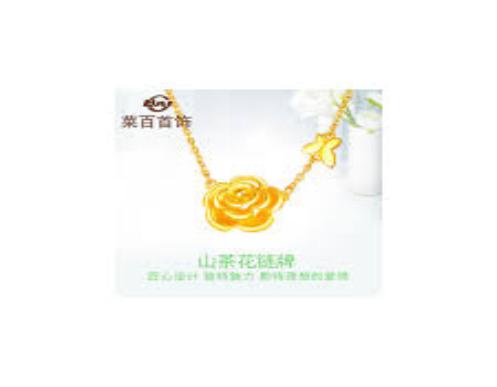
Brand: CaiBai
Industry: Clothes